Kawakami Gensai

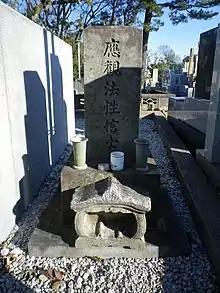
Tomb of Kawakami Gensai at Ikegami Honmon-ji, Tokyo, Japan

In the aftermath of the Meiji Restoration in 1868, Gensai was released from prison. He changed his name to , and served as a military official and sword teacher for the Kumamoto domain. Because of his harboring of some Kiheitai stragglers under his old comrade Oraku Gentarō, he was arrested in November 1870 and later transferred to a prison in Tokyo in 1871. He was later executed by decapitation in , Tokyo on 13 January 1872. He was buried at Ikegami Honmon-ji, Tokyo.